Tales from the Crapper

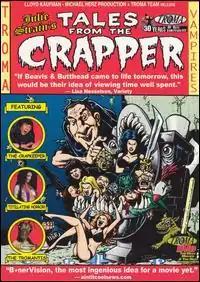
Theatrical Poster

Tales from the Crapper is a 2004 American straight-to-video anthology film that was a spoof of the "Tales from the Crypt" comics. The film was released by Troma Entertainment.